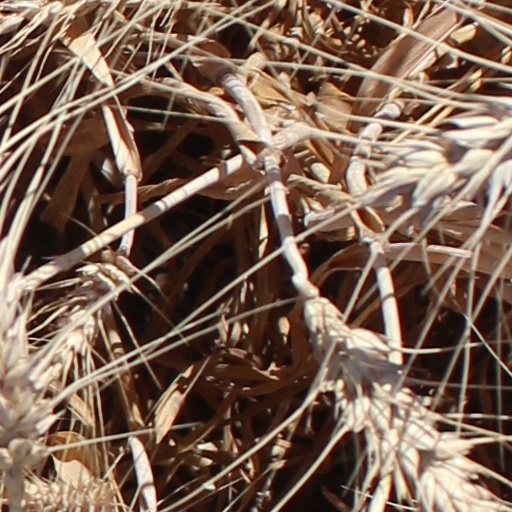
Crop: wheat